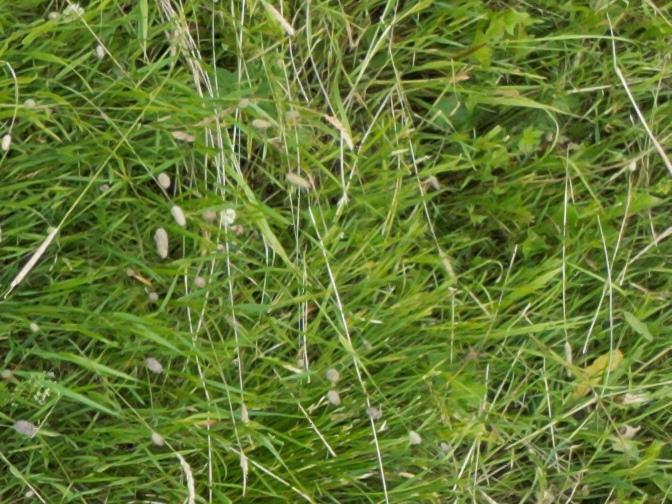
Flowers visible: yarrow flowers